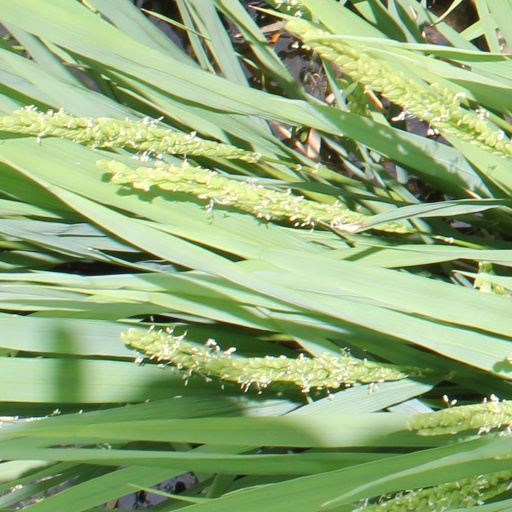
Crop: rice